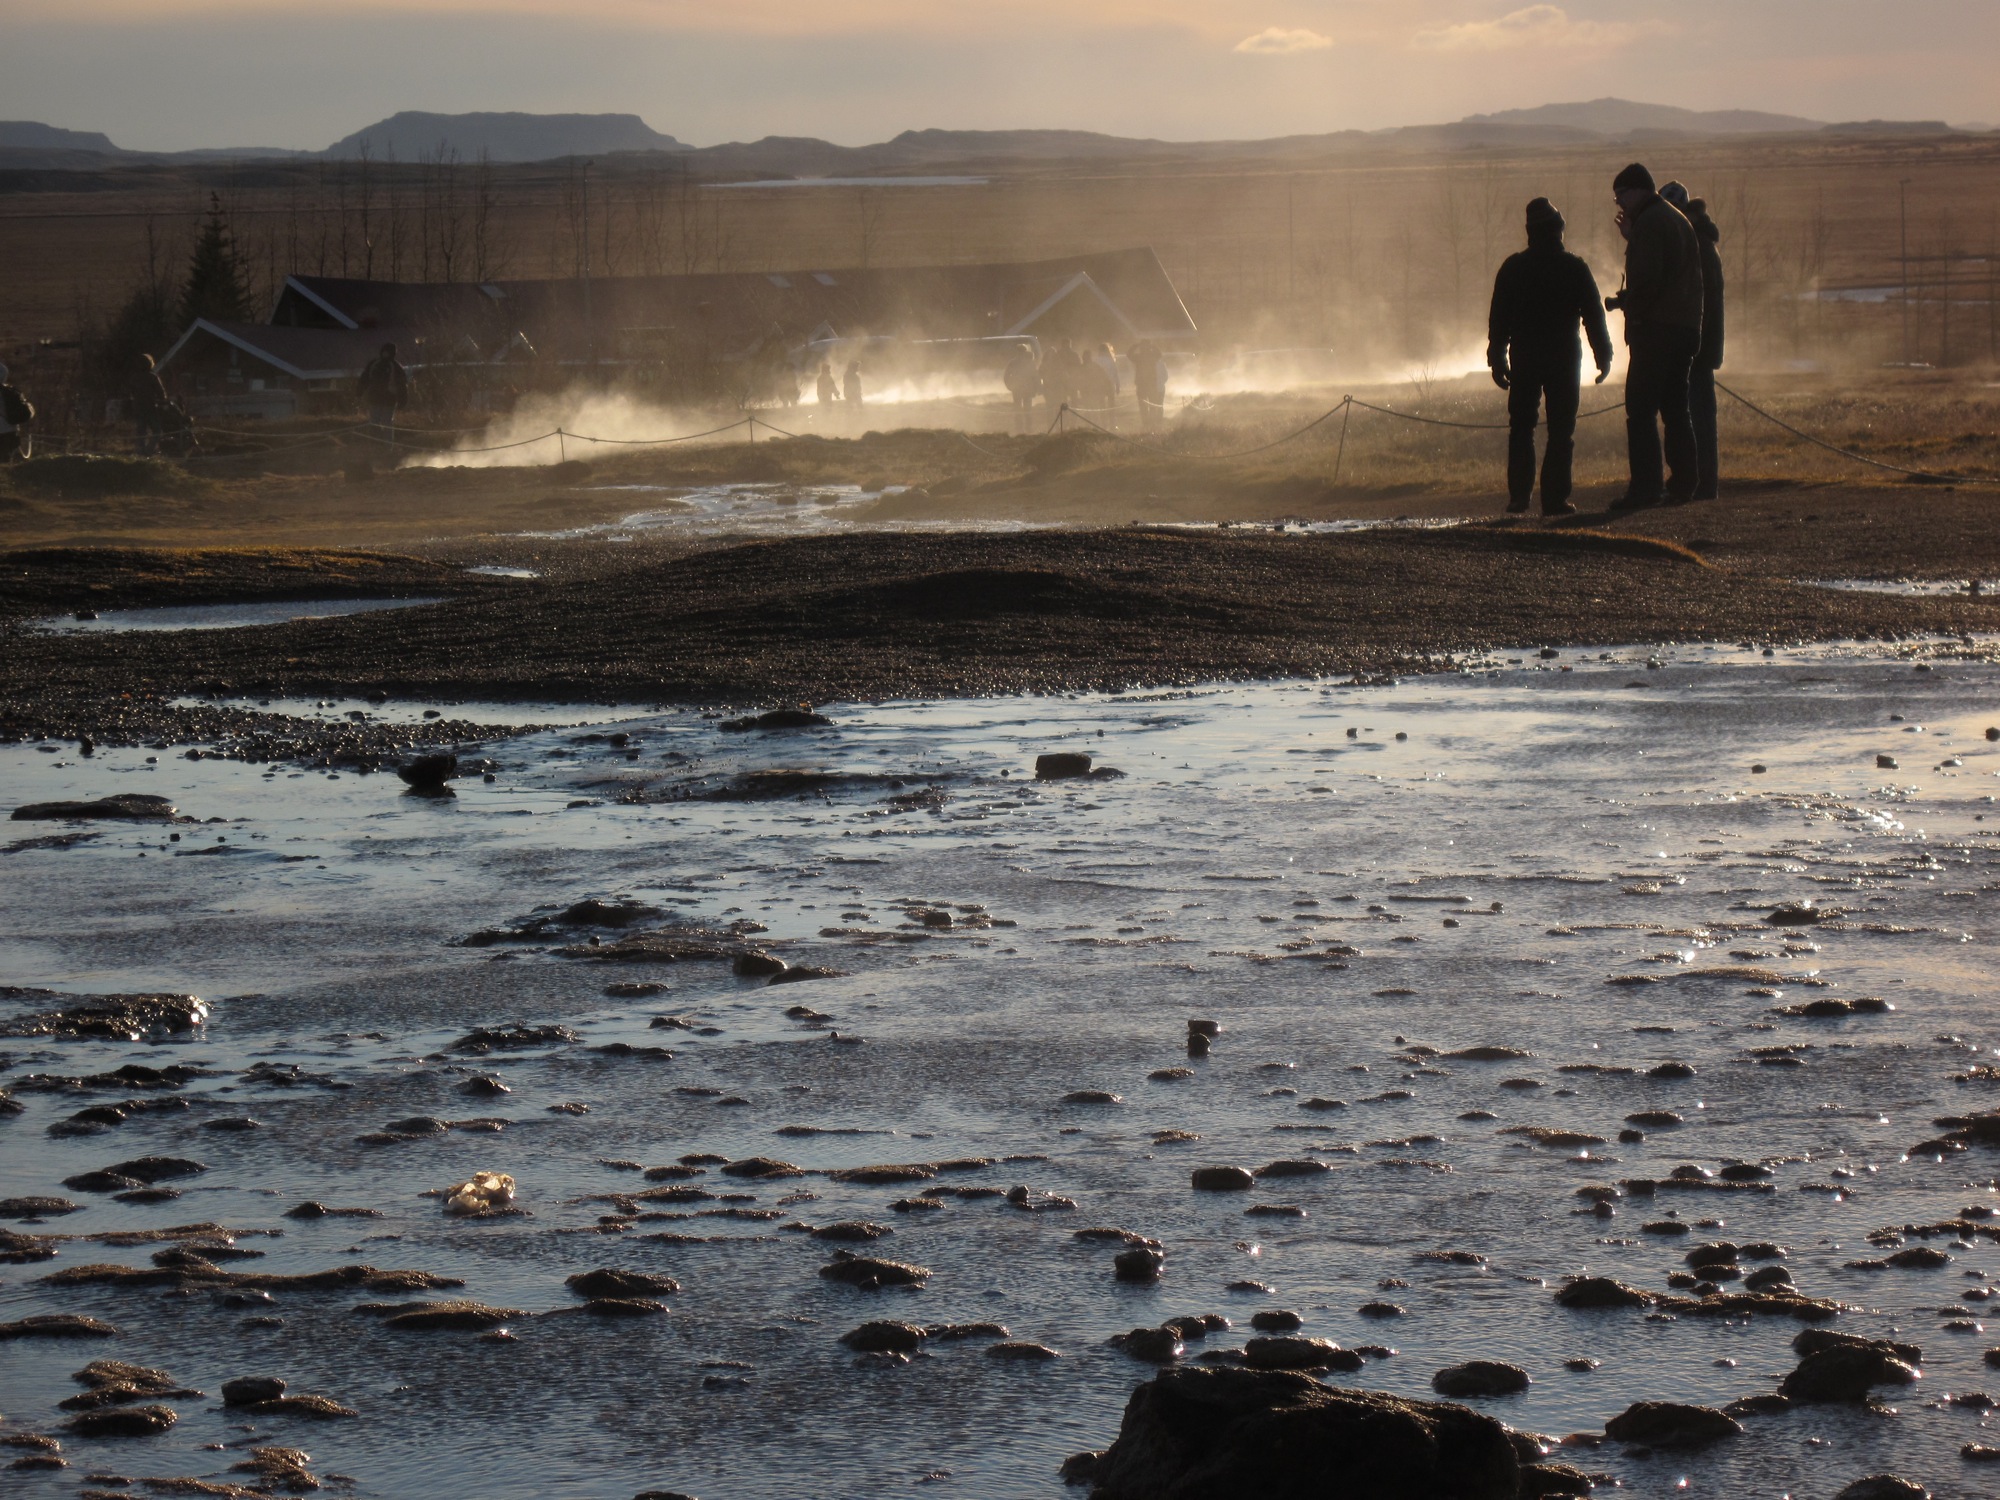
beach, sea, coast, water, sand, rock, ocean, winter, sunrise, sunset, morning, shore, wave, evening, reflection, bay, iceland, material, body of water, mudflat, atmospheric phenomenon, wind wave